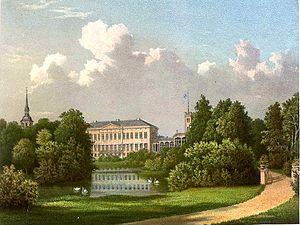
La famille von Behr est une famille de la noblesse immémoriale allemande originaire du Harz et de Basse-Saxe. Son nom vient du mot Bären qui signifie ours en allemand. Le premier membre de cette famille à avoir été mentionné dans un document est Hermann von Behr qui était à la tête du chapitre de la cathédrale de Halberstadt et qui en fut plus tard l'archidiacre.
Le Château de Semlow est un château néoclassique allemand situé à Semlow dans l'arrondissement de Poméranie-Occidentale-Rügen.